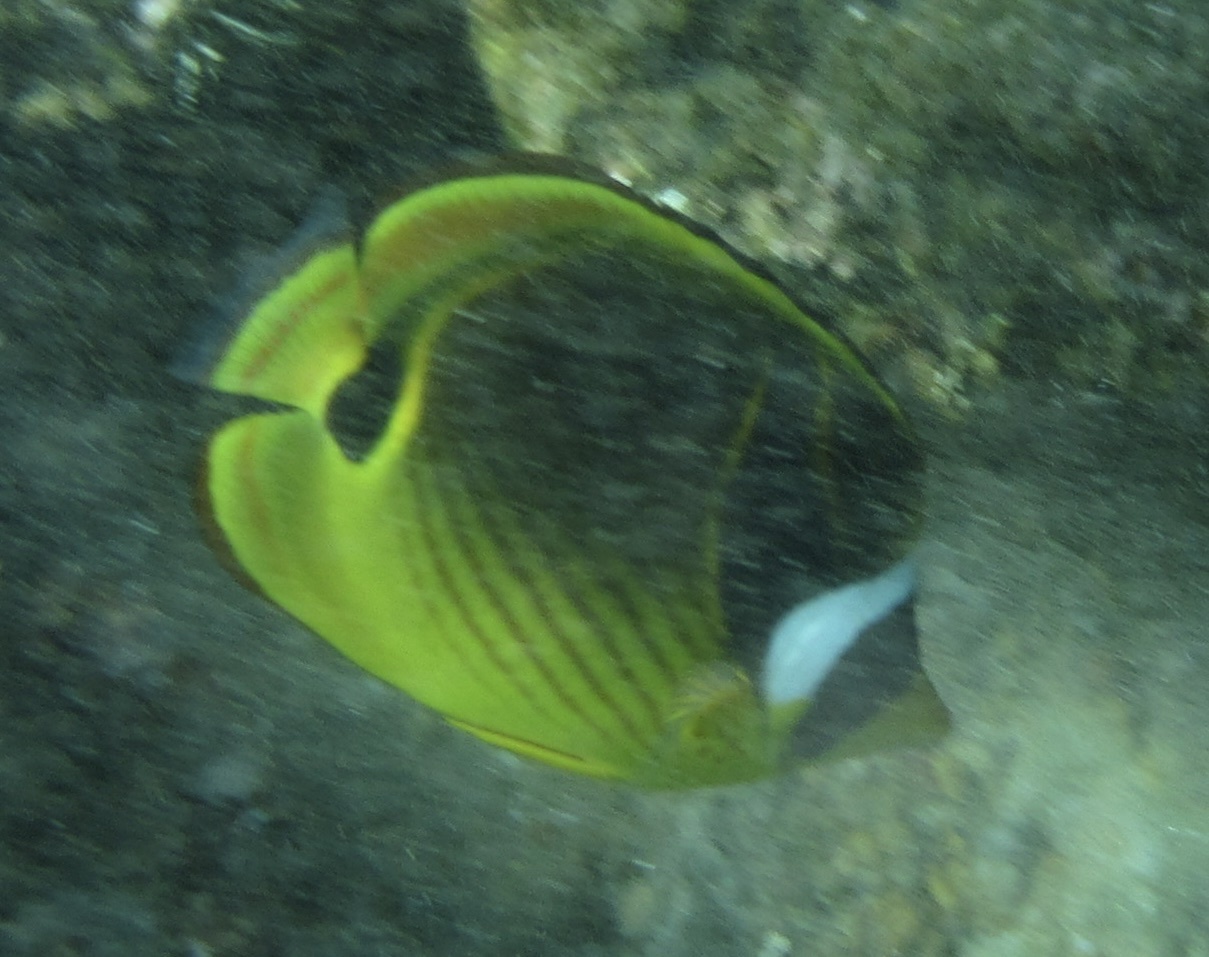
Chaetodon lunula (Raccoon Butterflyfish)